Pancho Herrera

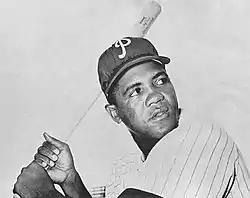
Herrera in 1961

Juan Francisco Herrera Villavicencio (June 16, 1934 – April 28, 2005), nicknamed "Pancho" and "Frank", was a Cuban-born professional baseball player. He appeared in an even 300 games over all or part of three seasons in Major League Baseball for the Philadelphia Phillies between and , primarily as a first baseman. He also played for the Kansas City Monarchs in the Negro American League, from whom he was purchased by the Phillies in 1954. A prodigious minor-league slugger, Herrera was listed at tall and ; he threw and batted right-handed. He was the first Afro-Latino to play for the Phillies.